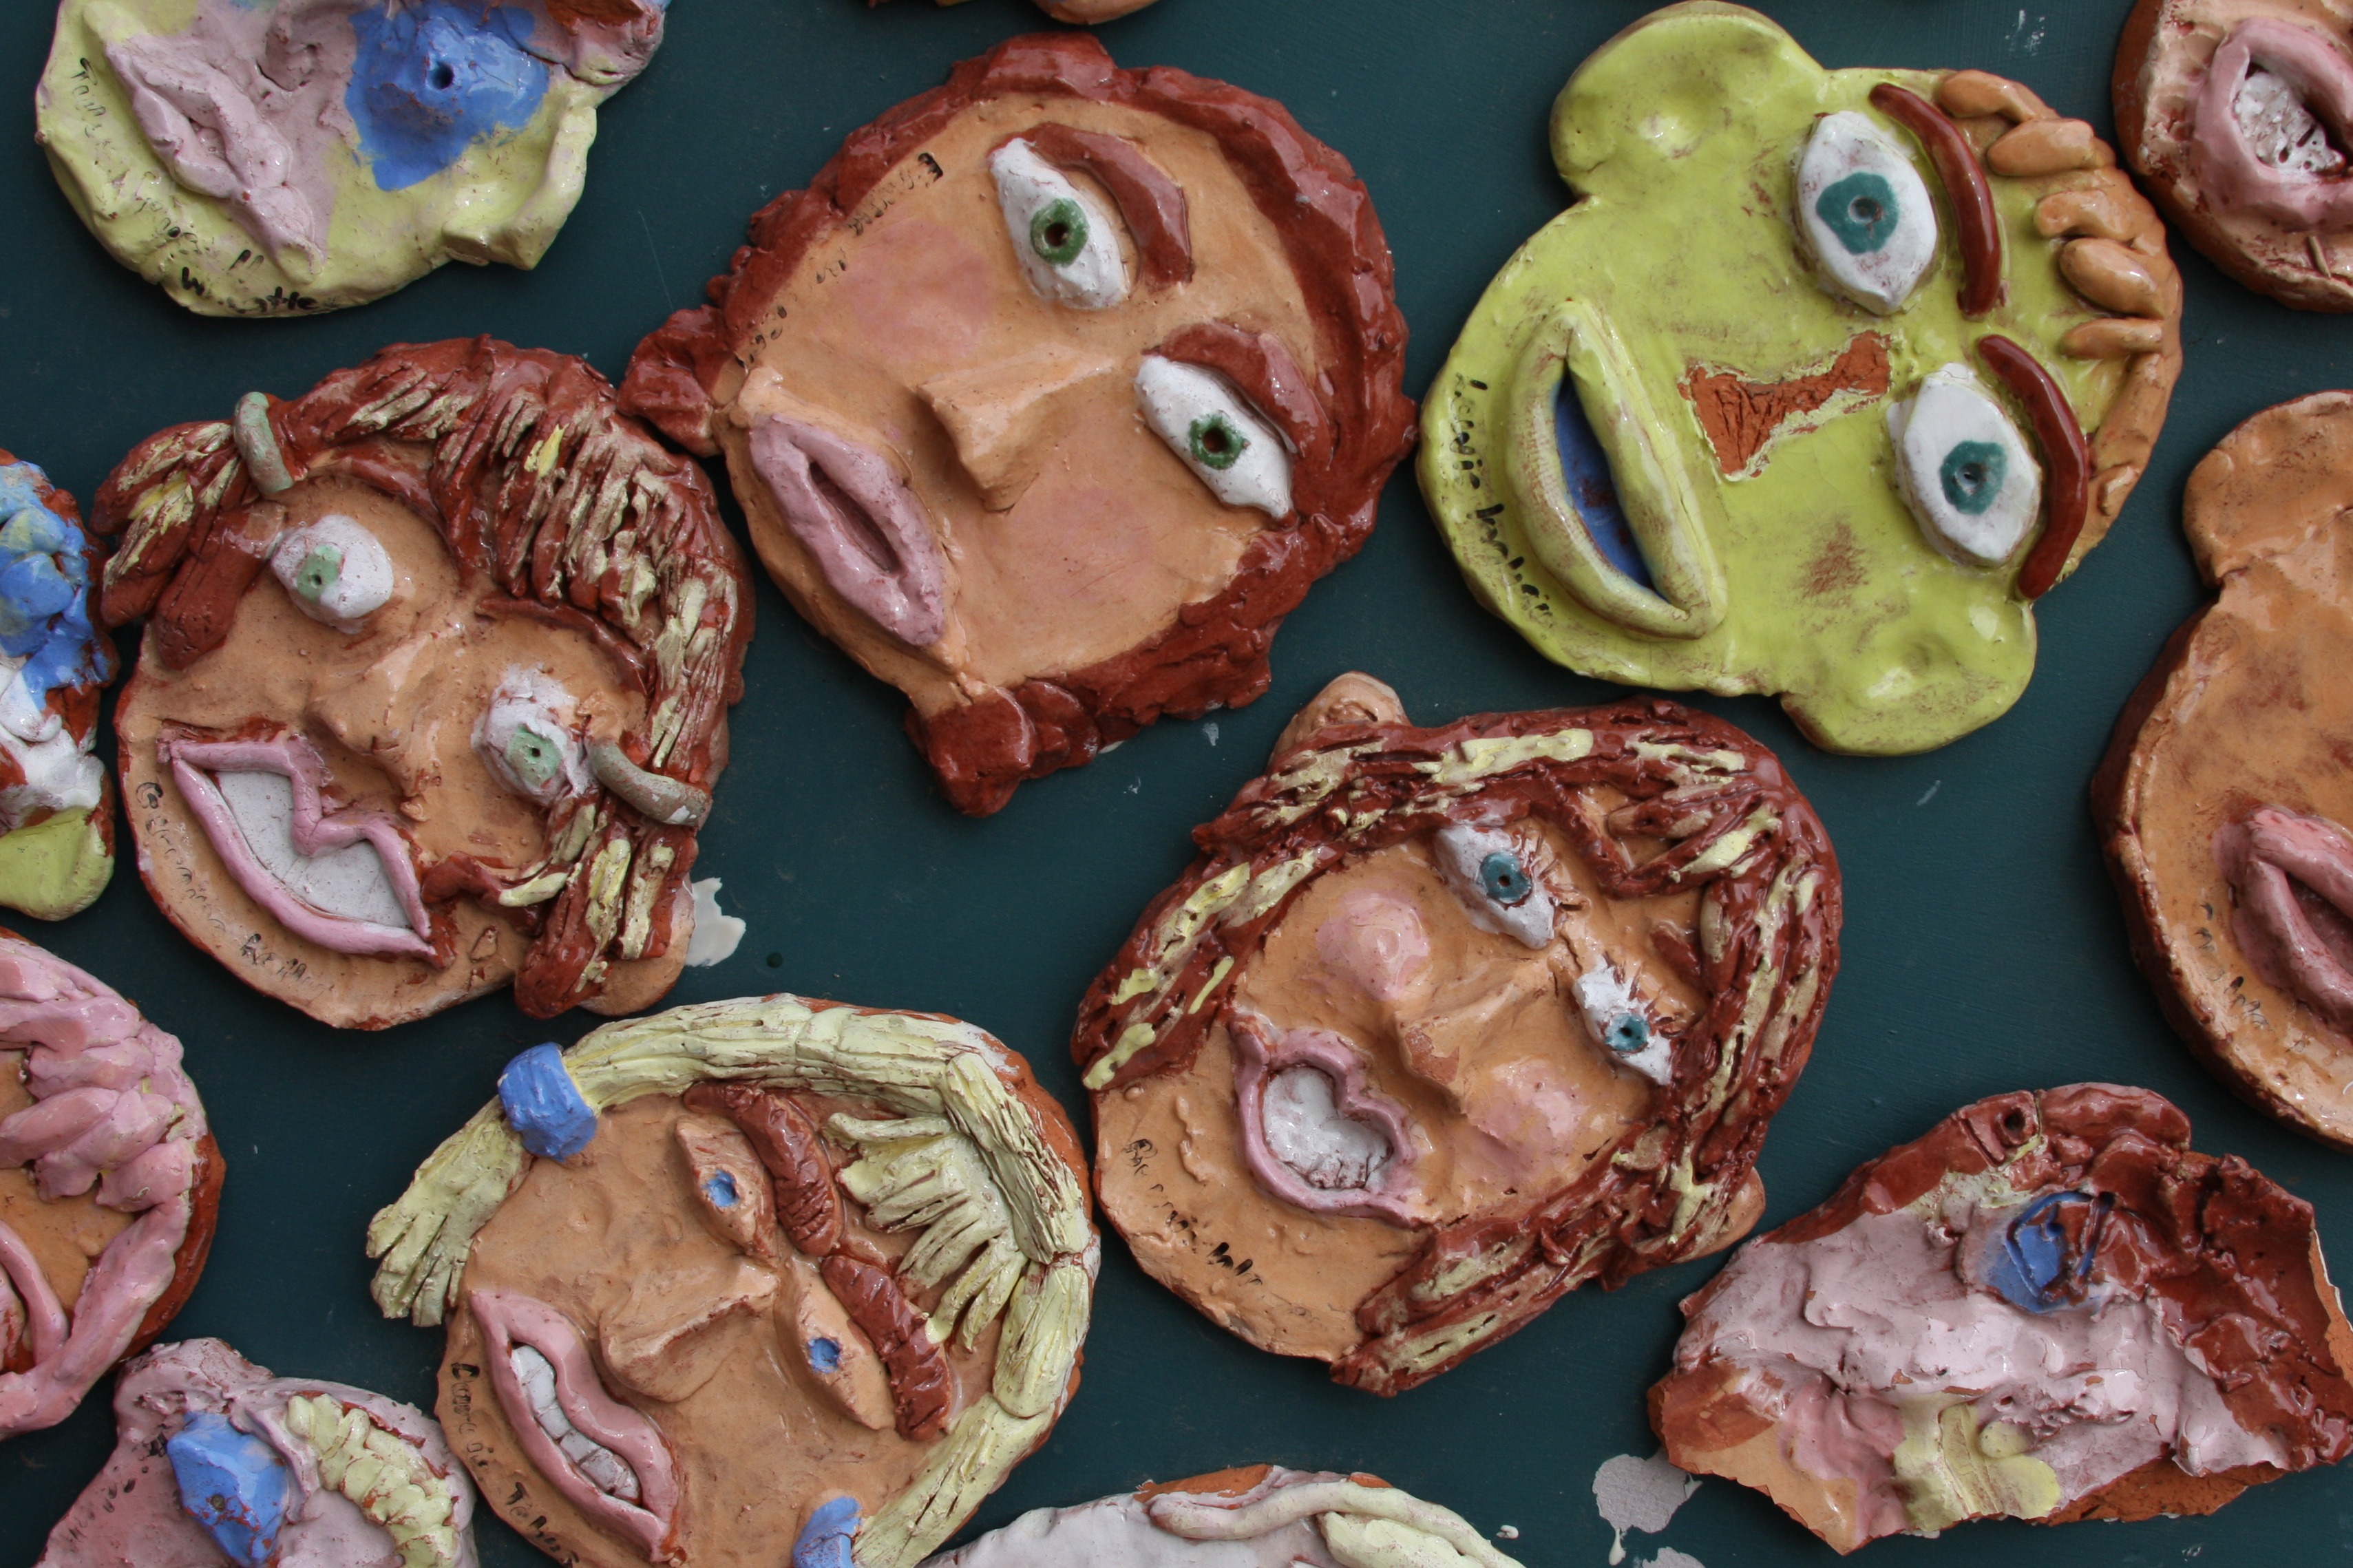
flower, food, produce, pottery, dessert, smiling, mouth, human body, eyes, art, organ, faces, scowles